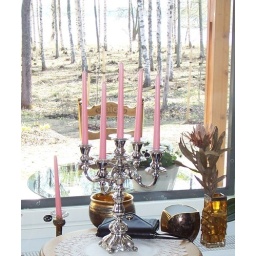
Looking out the living room window through the birch trees towards Pyhajarvi in Finland.